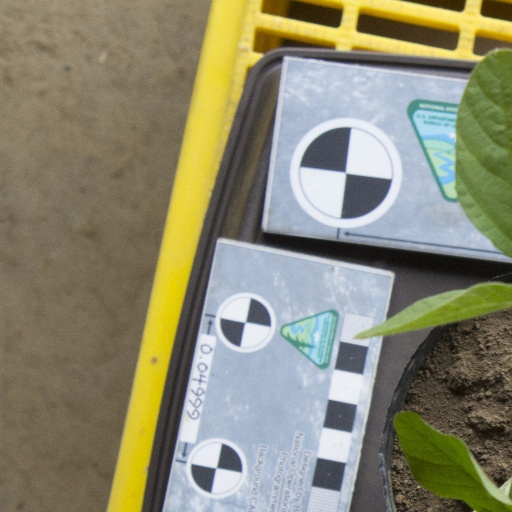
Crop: soybean